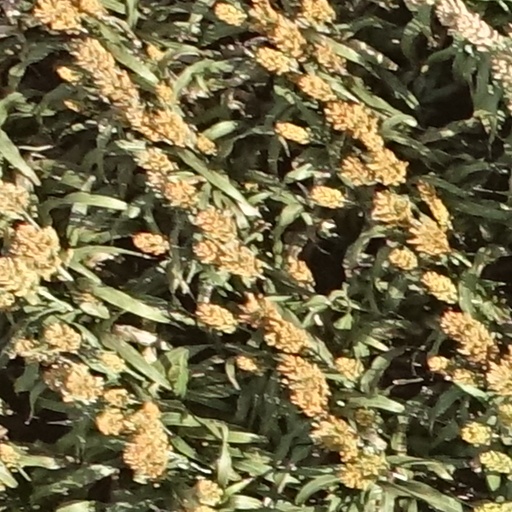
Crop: sorghum